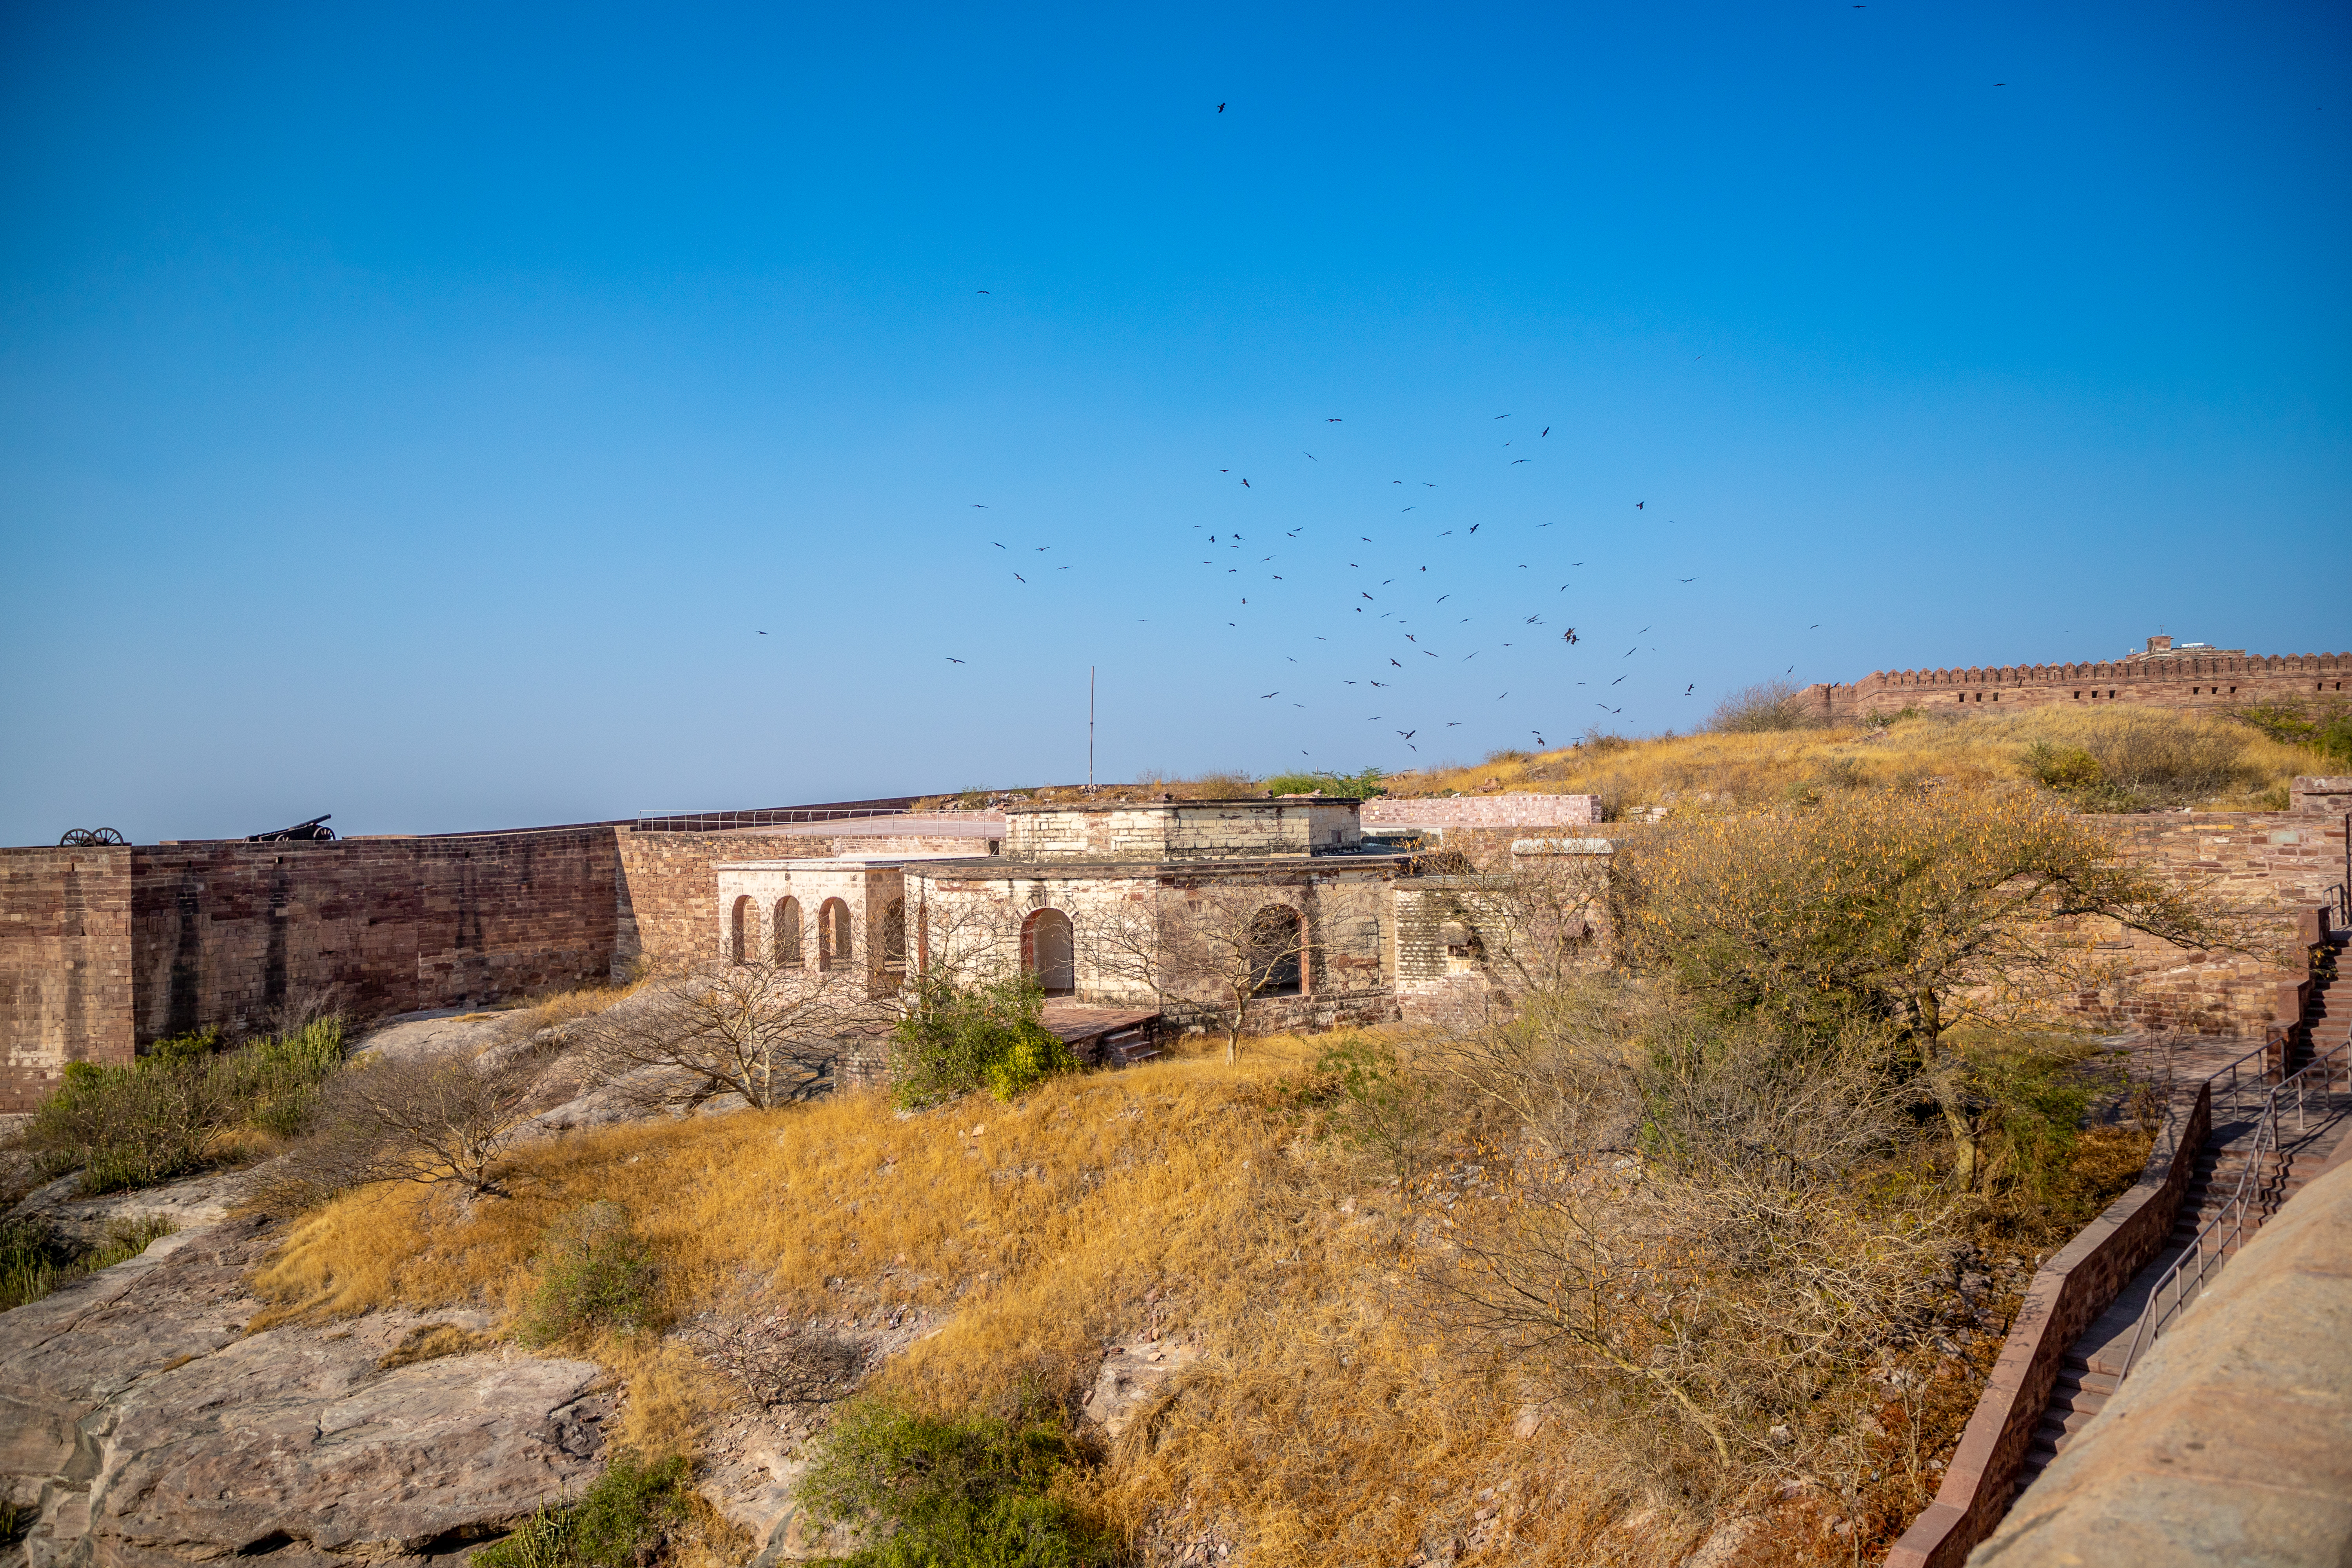
Rajsthan, india, sky, wall, fortification, tree, ruins, rural area, house, landscape, plant community, hill, cloud, rock, building, tourism, vacation, horizon, history, ancient history, city, shrubland, mountain, sea, national park, village, badlands, grassland, coast